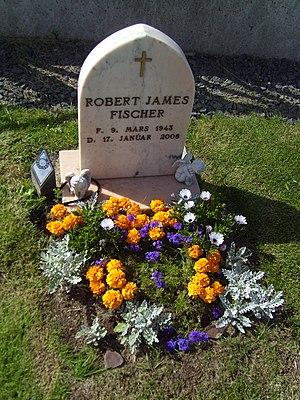
Laugardælir est une localité islandaise de la municipalité de Árborg située sud de l'île, dans la région de Suðurland.